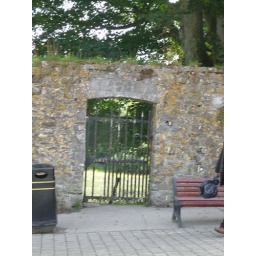
door in wall